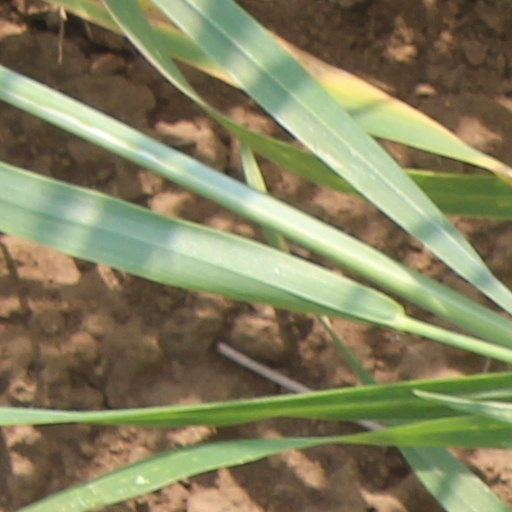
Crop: wheat